Church of St James, Beercrocombe

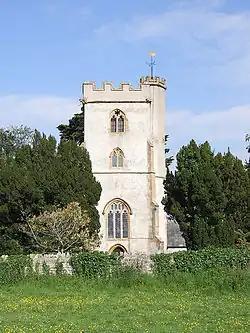

The Church of St James in Beercrocombe, Somerset, England, dates from the 13th century but the current building is predominantly from the 15th. It was restored in the late 19th century. It has been designated as a Grade I listed building.